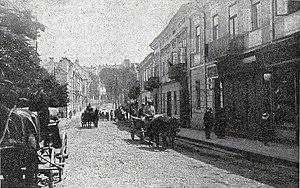
L'industrie pétrolière en Galicie orientale, du milieu du XIXᵉ siècle aux années 1980, représente une part importante de la production pétrolière en Europe. Elle se concentre dans les districts de Drohobych et Boryslav. Cette région appartient à l'Empire d'Autriche, devenu en 1867 l'Empire austro-hongrois, puis, de 1918 à 1939, à la Pologne. Disputée pendant les deux guerres mondiales où elle alimente en pétrole l'Allemagne et ses alliés, elle devient en 1945 une partie de la république soviétique d'Ukraine, puis de l'Ukraine indépendante à partir de 1991. La production décline et devient marginale à la fin du XXᵉ siècle.